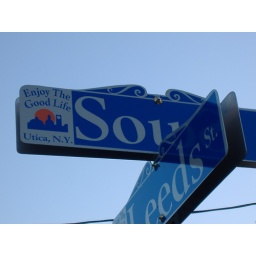
I went for a walk and took a pic of how our street signs look in Utica.